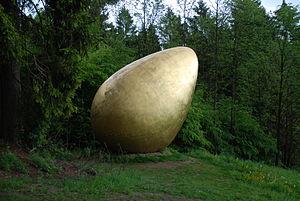
Magdalena Jetelová est une artiste tchèque spécialisée en photographie, art conceptuel et installations.